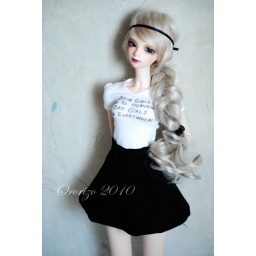
Isabell in her new black skirt and a new white t-shirt ^ ^